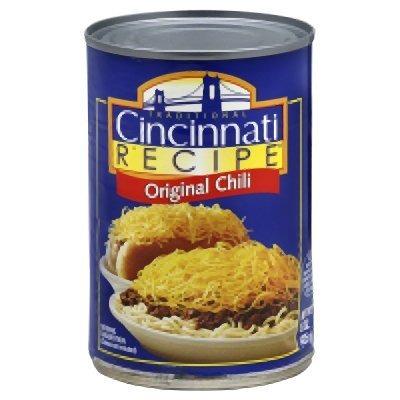
Item Name: Cincinnati Recipe Chili with Meat 15.0 OZ (Pack of 12)
Bullet Point: 15 Oz. (Pack of 12)
Value: 180.0
Unit: Fl Oz

Price: 11.425